Sablons, Gironde

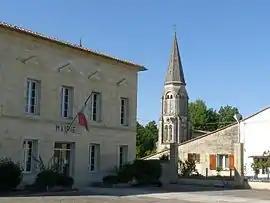
The town hall and church in Sablons

Sablons is a commune in the Gironde department in Nouvelle-Aquitaine in southwestern France.